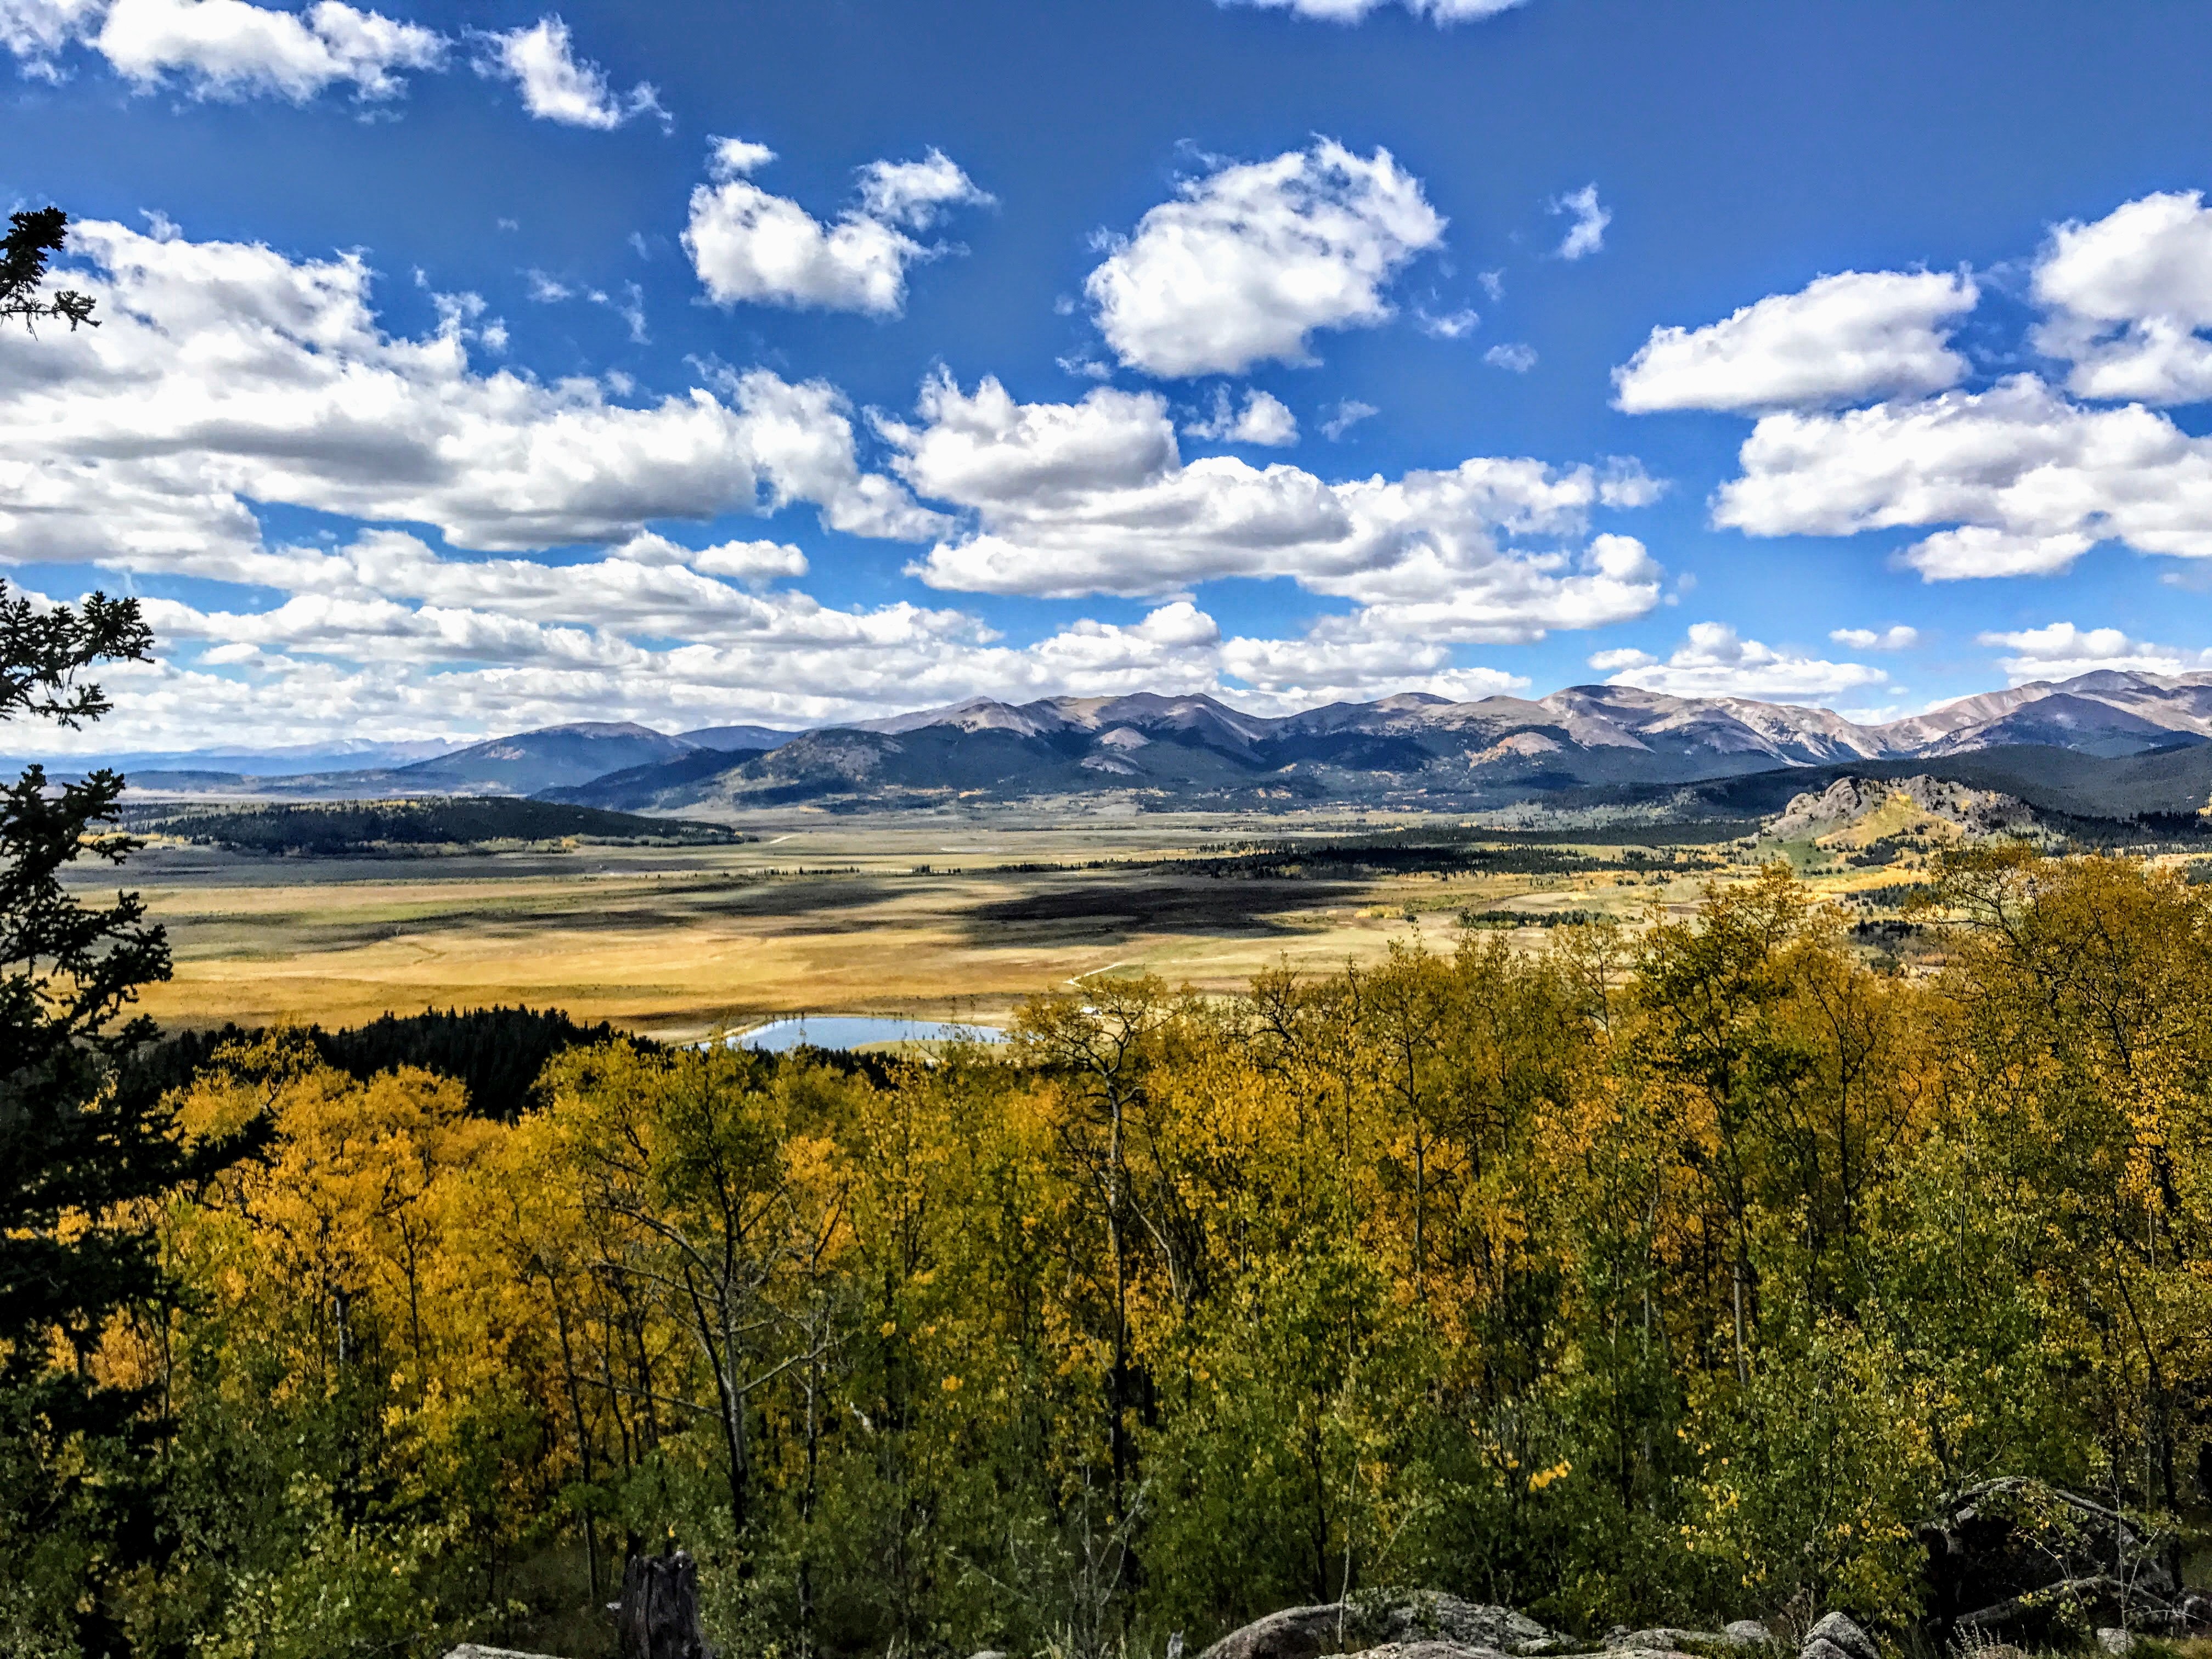
mountainous landforms, sky, natural landscape, nature, mountain, wilderness, cloud, natural environment, tree, mountain range, leaf, highland, hill, biome, nature reserve, forest, ridge, national park, alps, landscape, cumulus, autumn, valley, fell, tropical and subtropical coniferous forests, plain, plant, tundra, meadow, grassland, temperate broadleaf and mixed forest, mount scenery, road, meteorological phenomenon, hill station, sunlight, massif, state park, pine family, summit, horizon, temperate coniferous forest, conifer, mountain pass, river, snow, terrain, plateau, larch